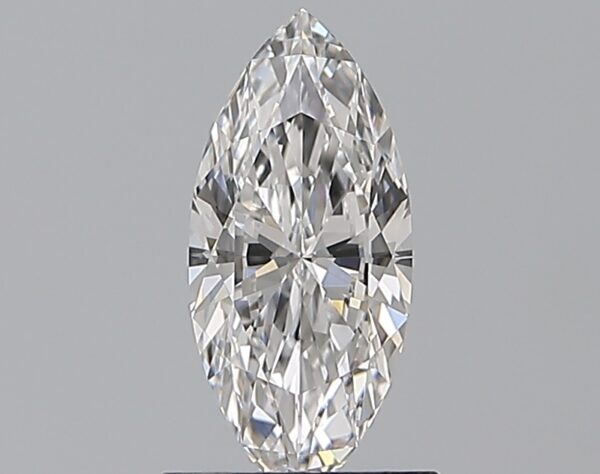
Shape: marquise
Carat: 0.8
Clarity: VVS2
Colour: D
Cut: EX
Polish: EX
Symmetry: EX
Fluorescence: F
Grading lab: GIA
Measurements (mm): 10.43 x 4.69 x 2.72